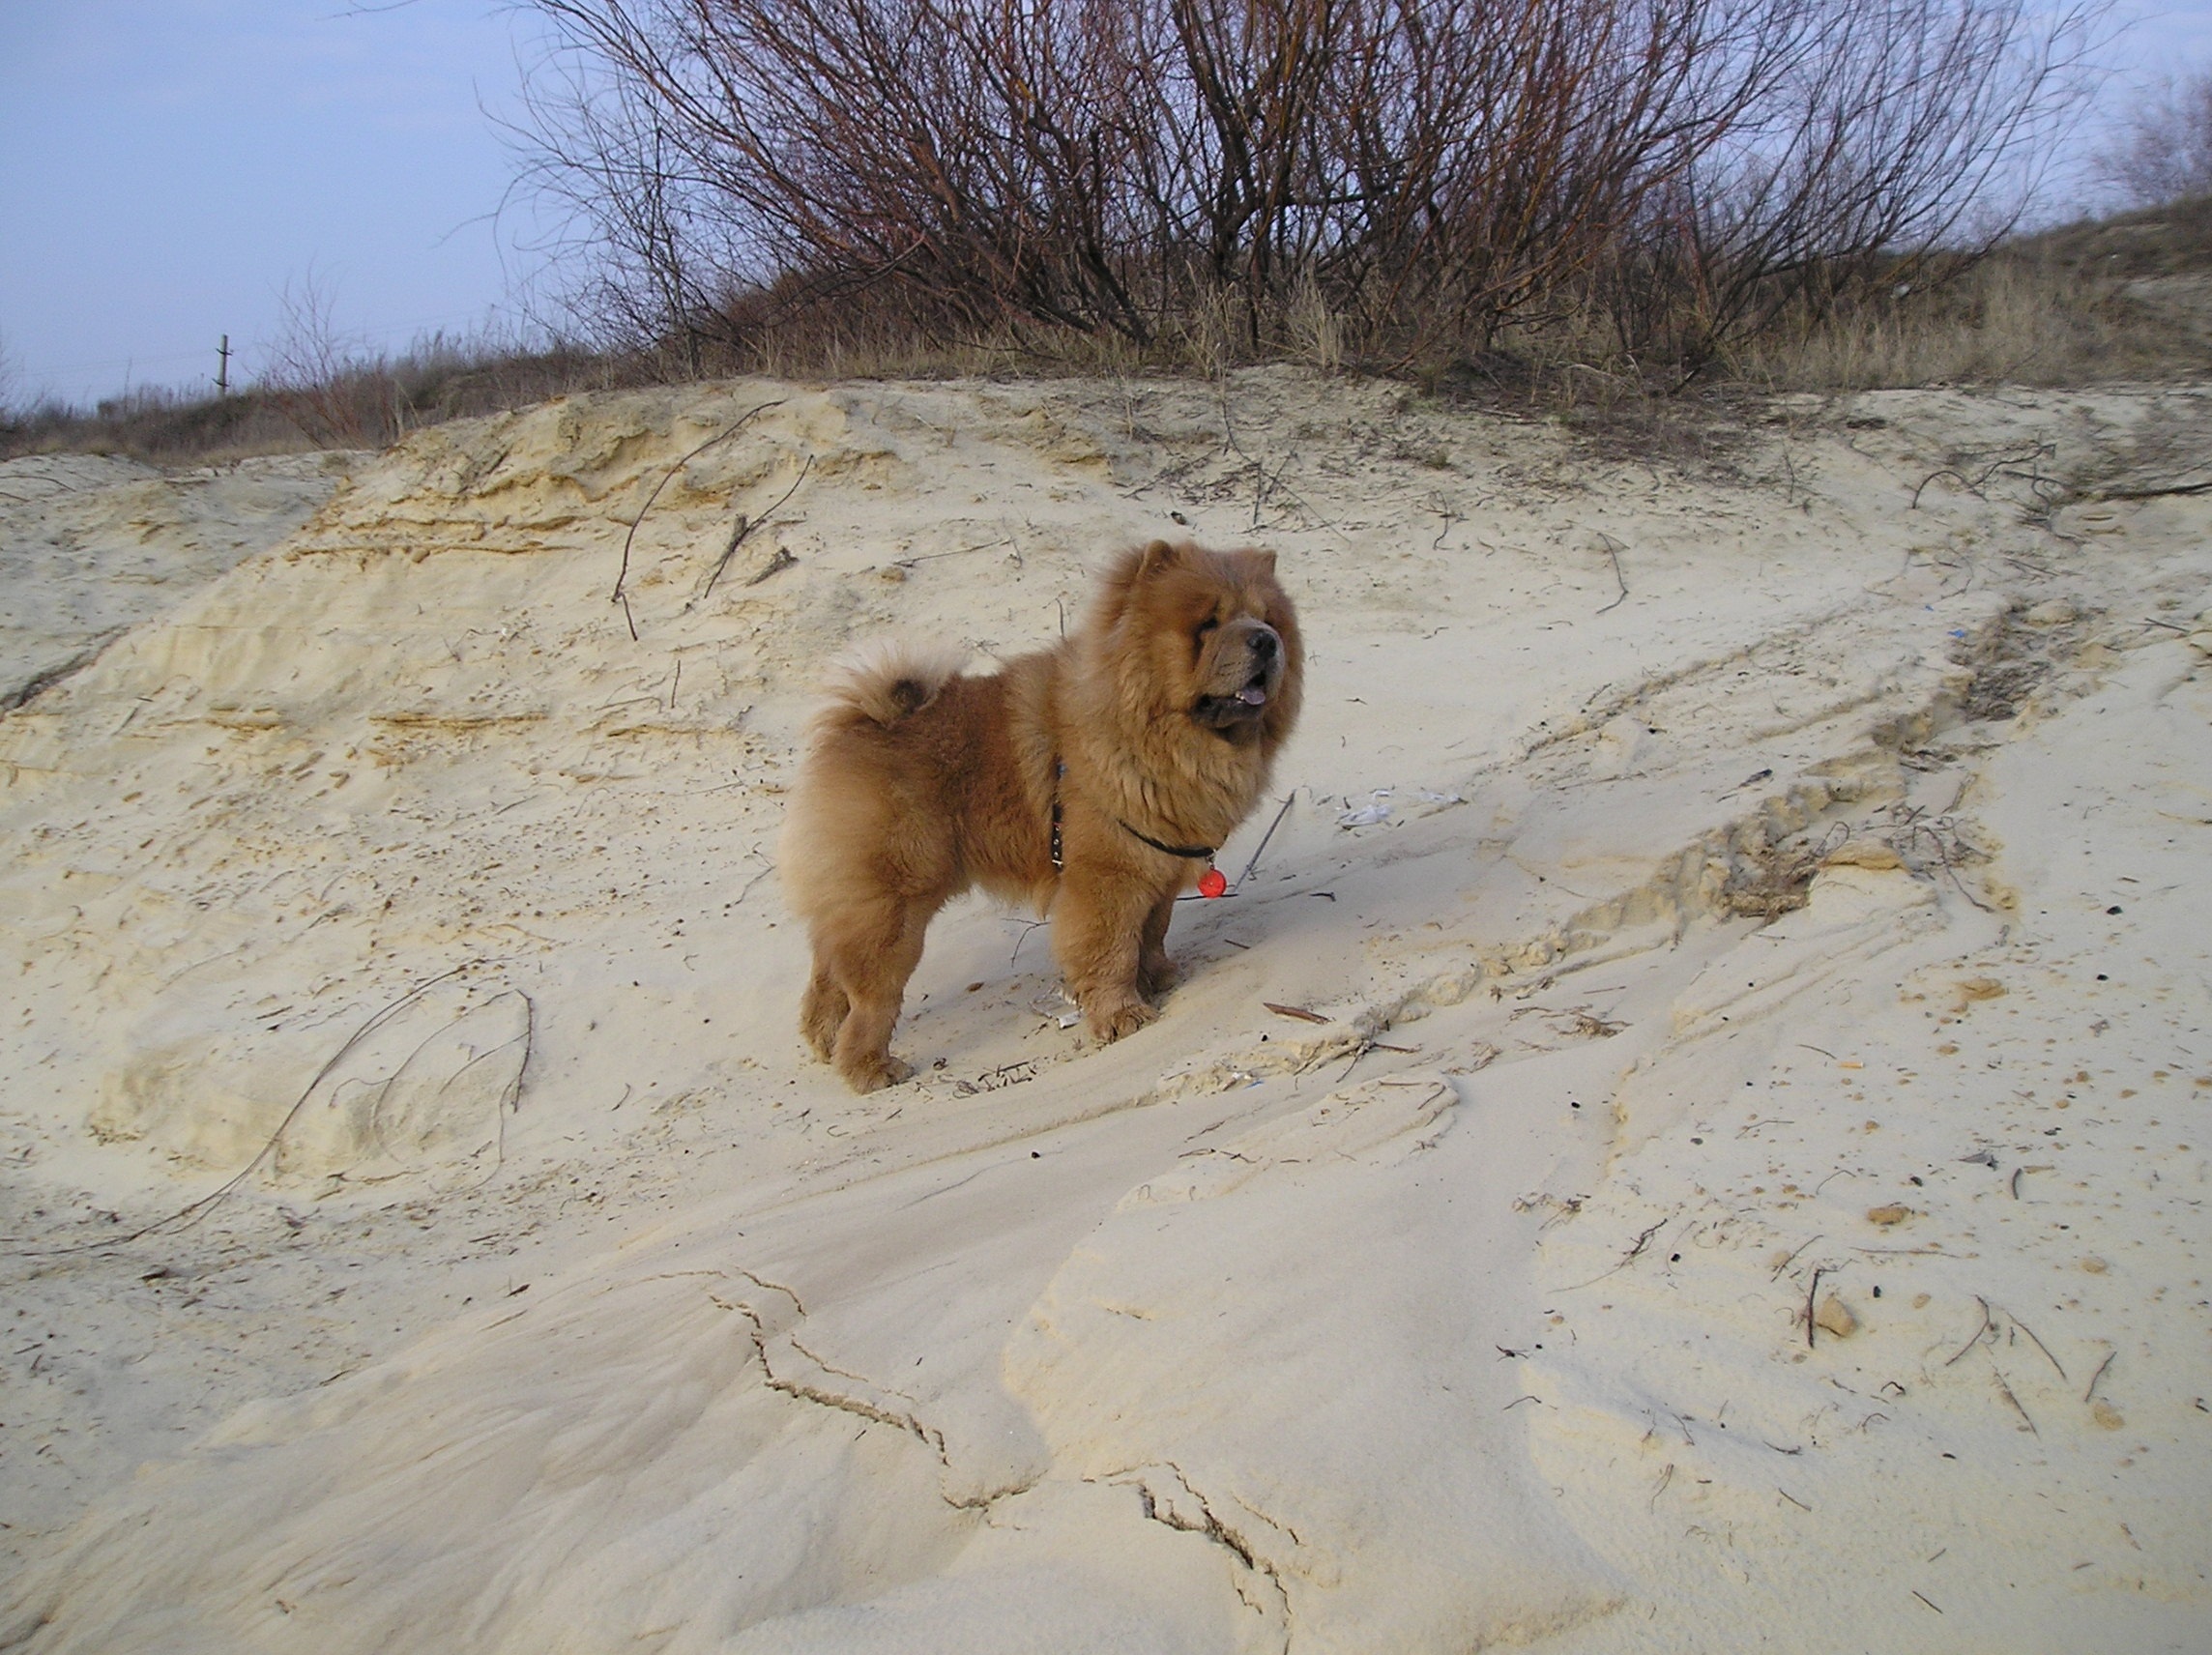
beach, sand, dog, animal, vacation, wildlife, pet, mammal, fauna, lion, polar bear, chow, vertebrate, dog breed group